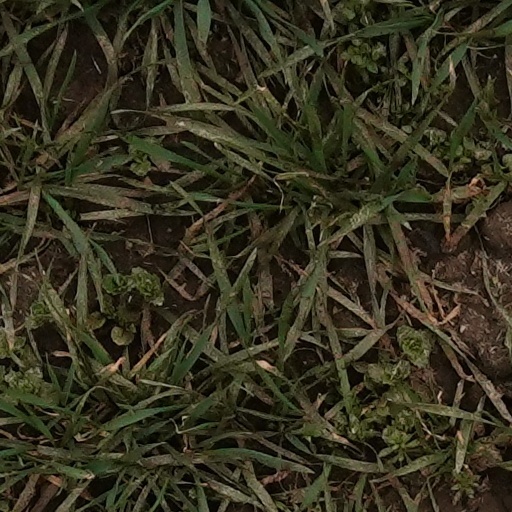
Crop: wheat